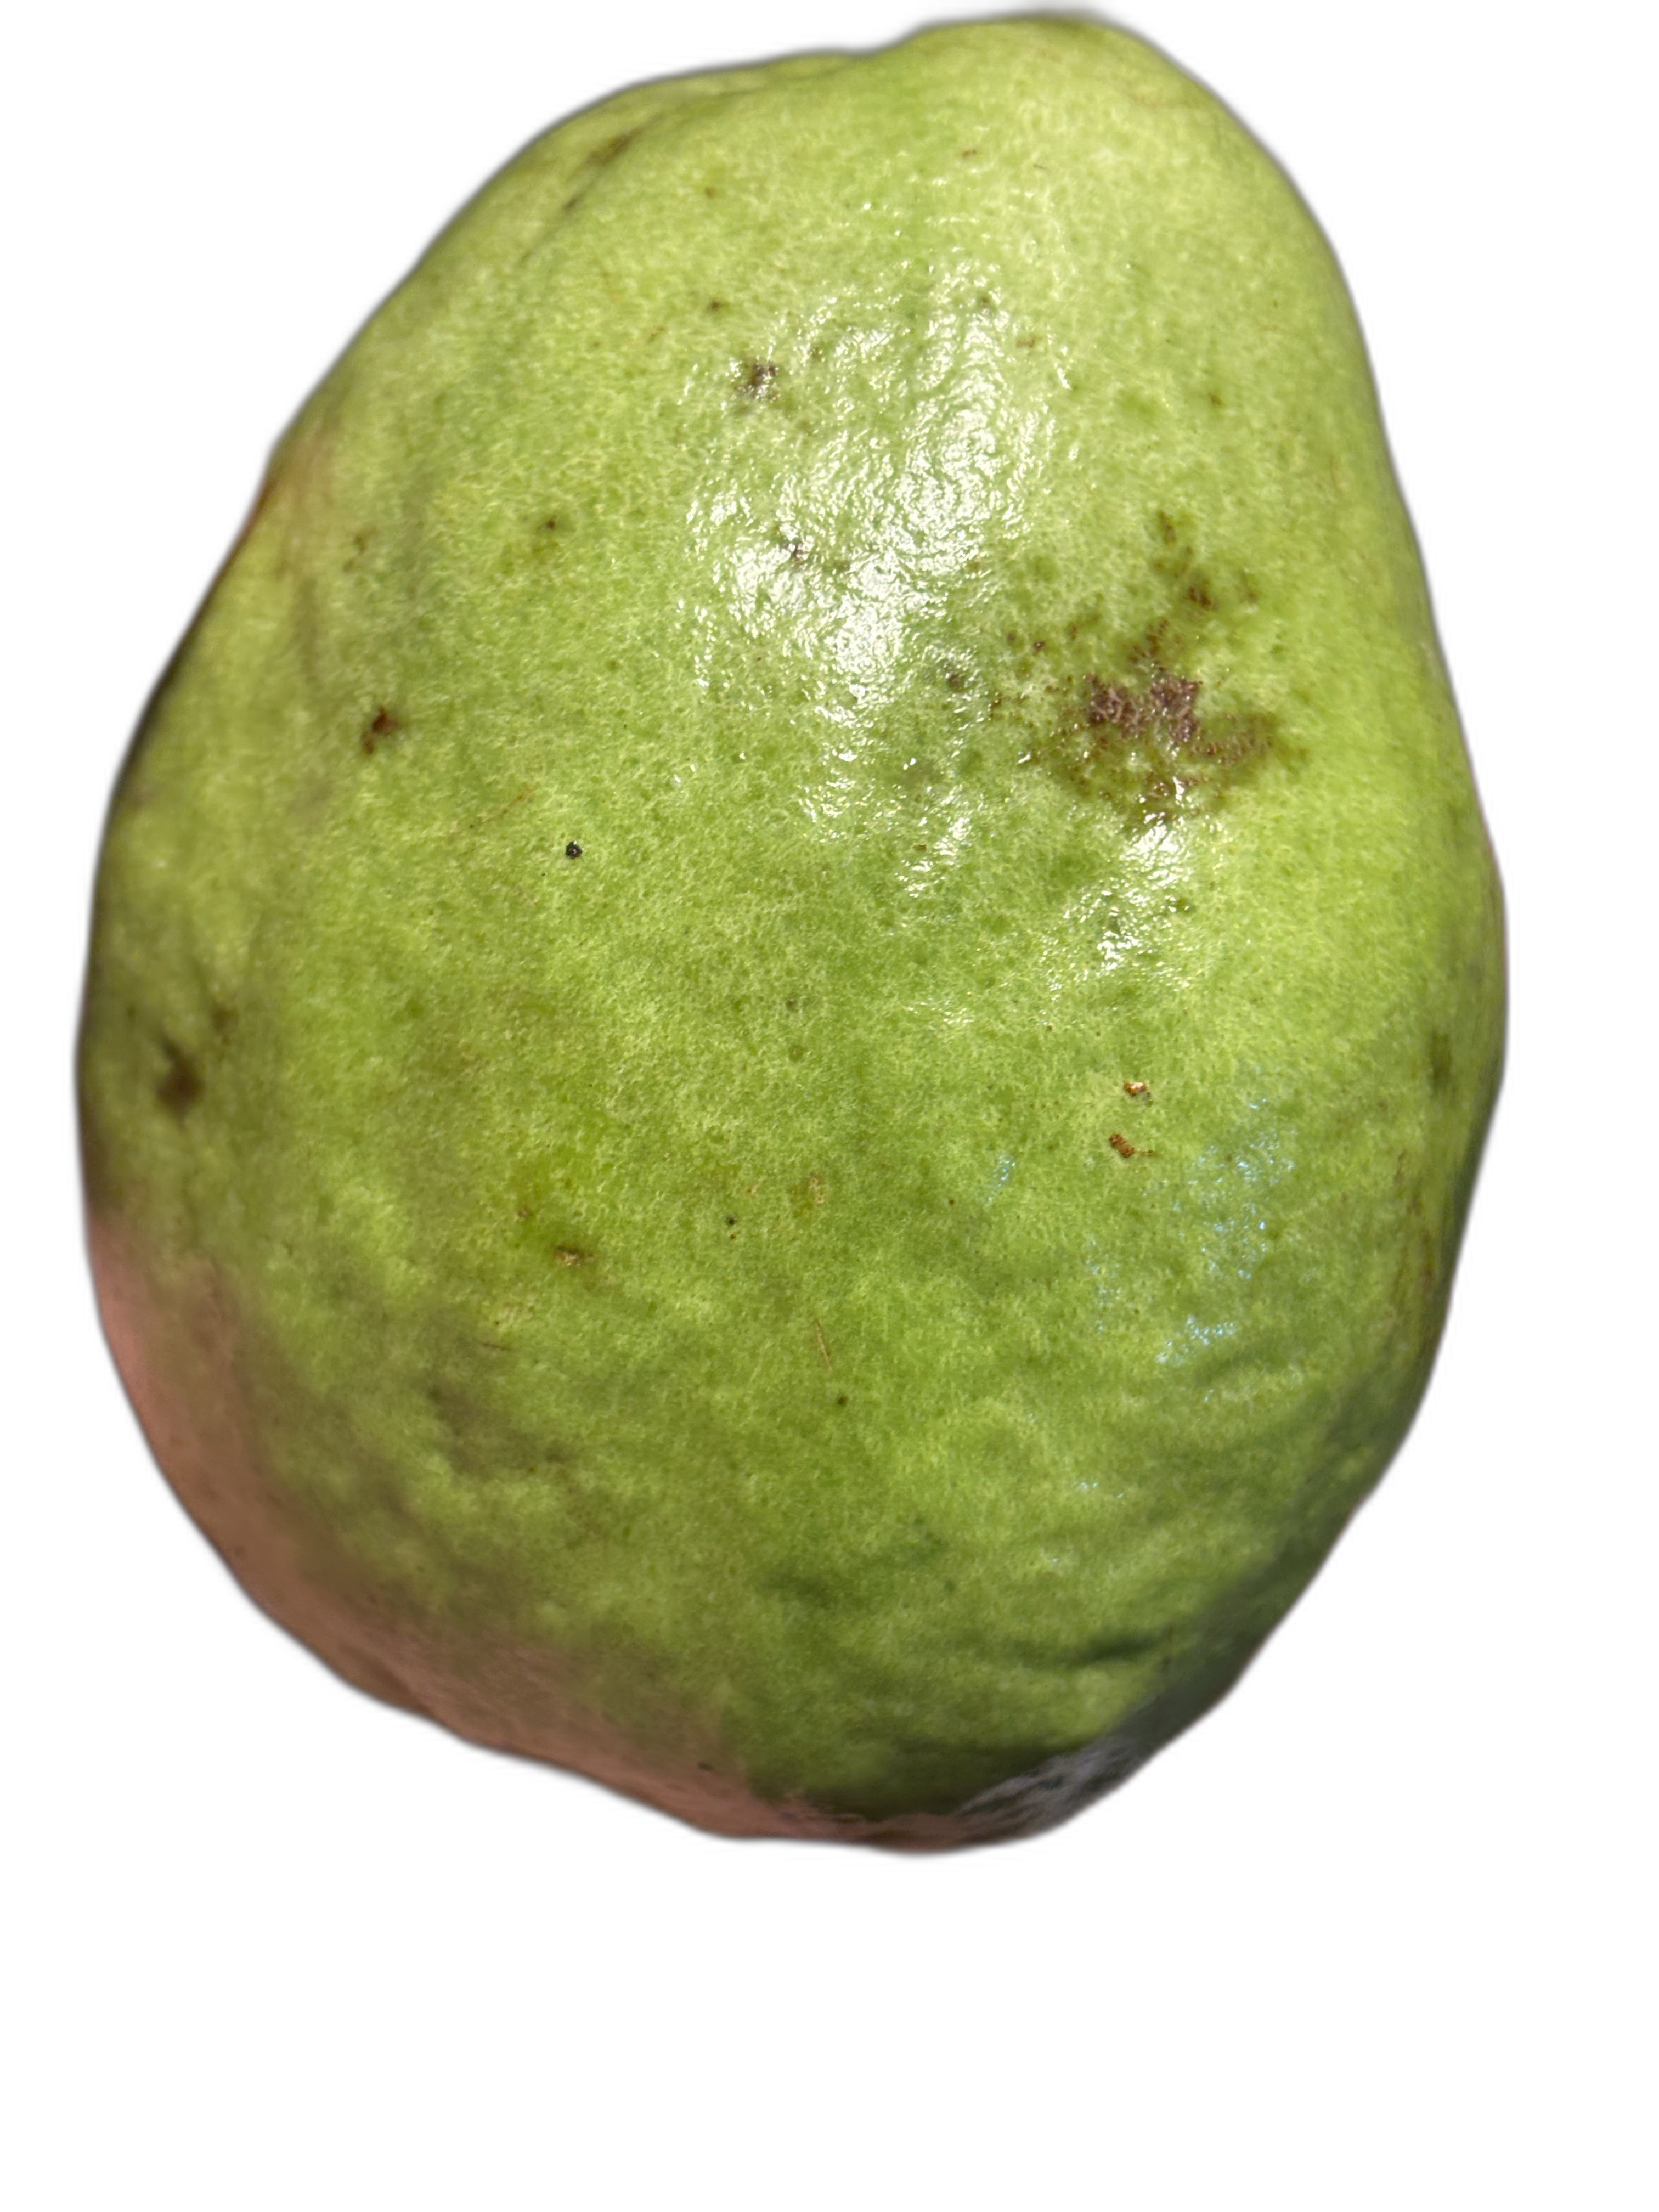
Plant part: fruit
Disease: Scab